Charles Lock

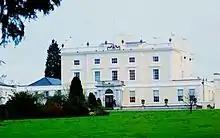
Norbury Park, built by Charles Lock's father in 1774

Charles Lock was born in 1770 into a rich, though illegitimate family. He was the second son of William Lock, who purchased the Norbury Park estate in Mickleham, Surrey in 1774 and commissioned Thomas Sandby to build the present manor house. Charles Lock's parents were close friends to famed diarist and novelist Frances Burney (a.k.a. Mme d'Arblay), who spells their name Locke.